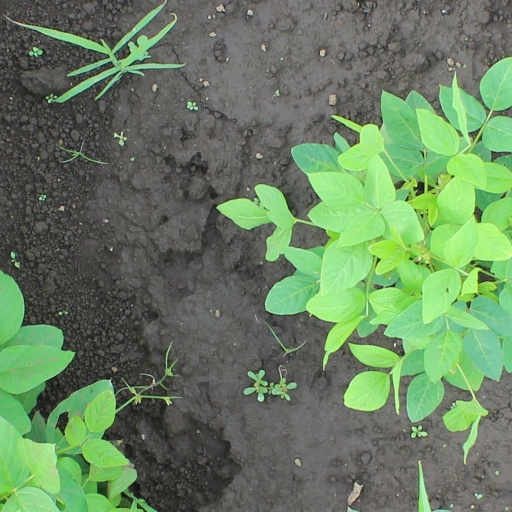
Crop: soybean